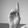
ASL letter: D